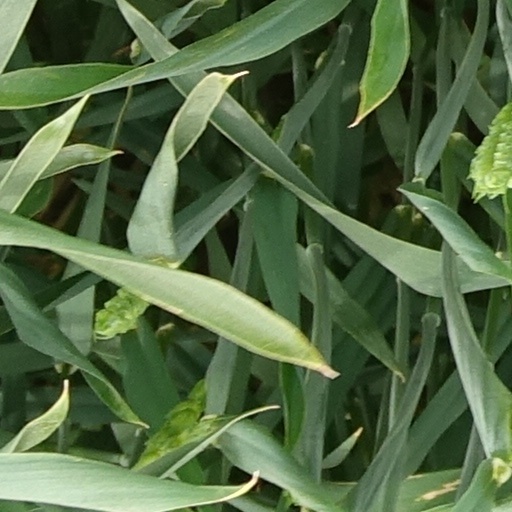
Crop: wheat